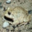
Label: frog